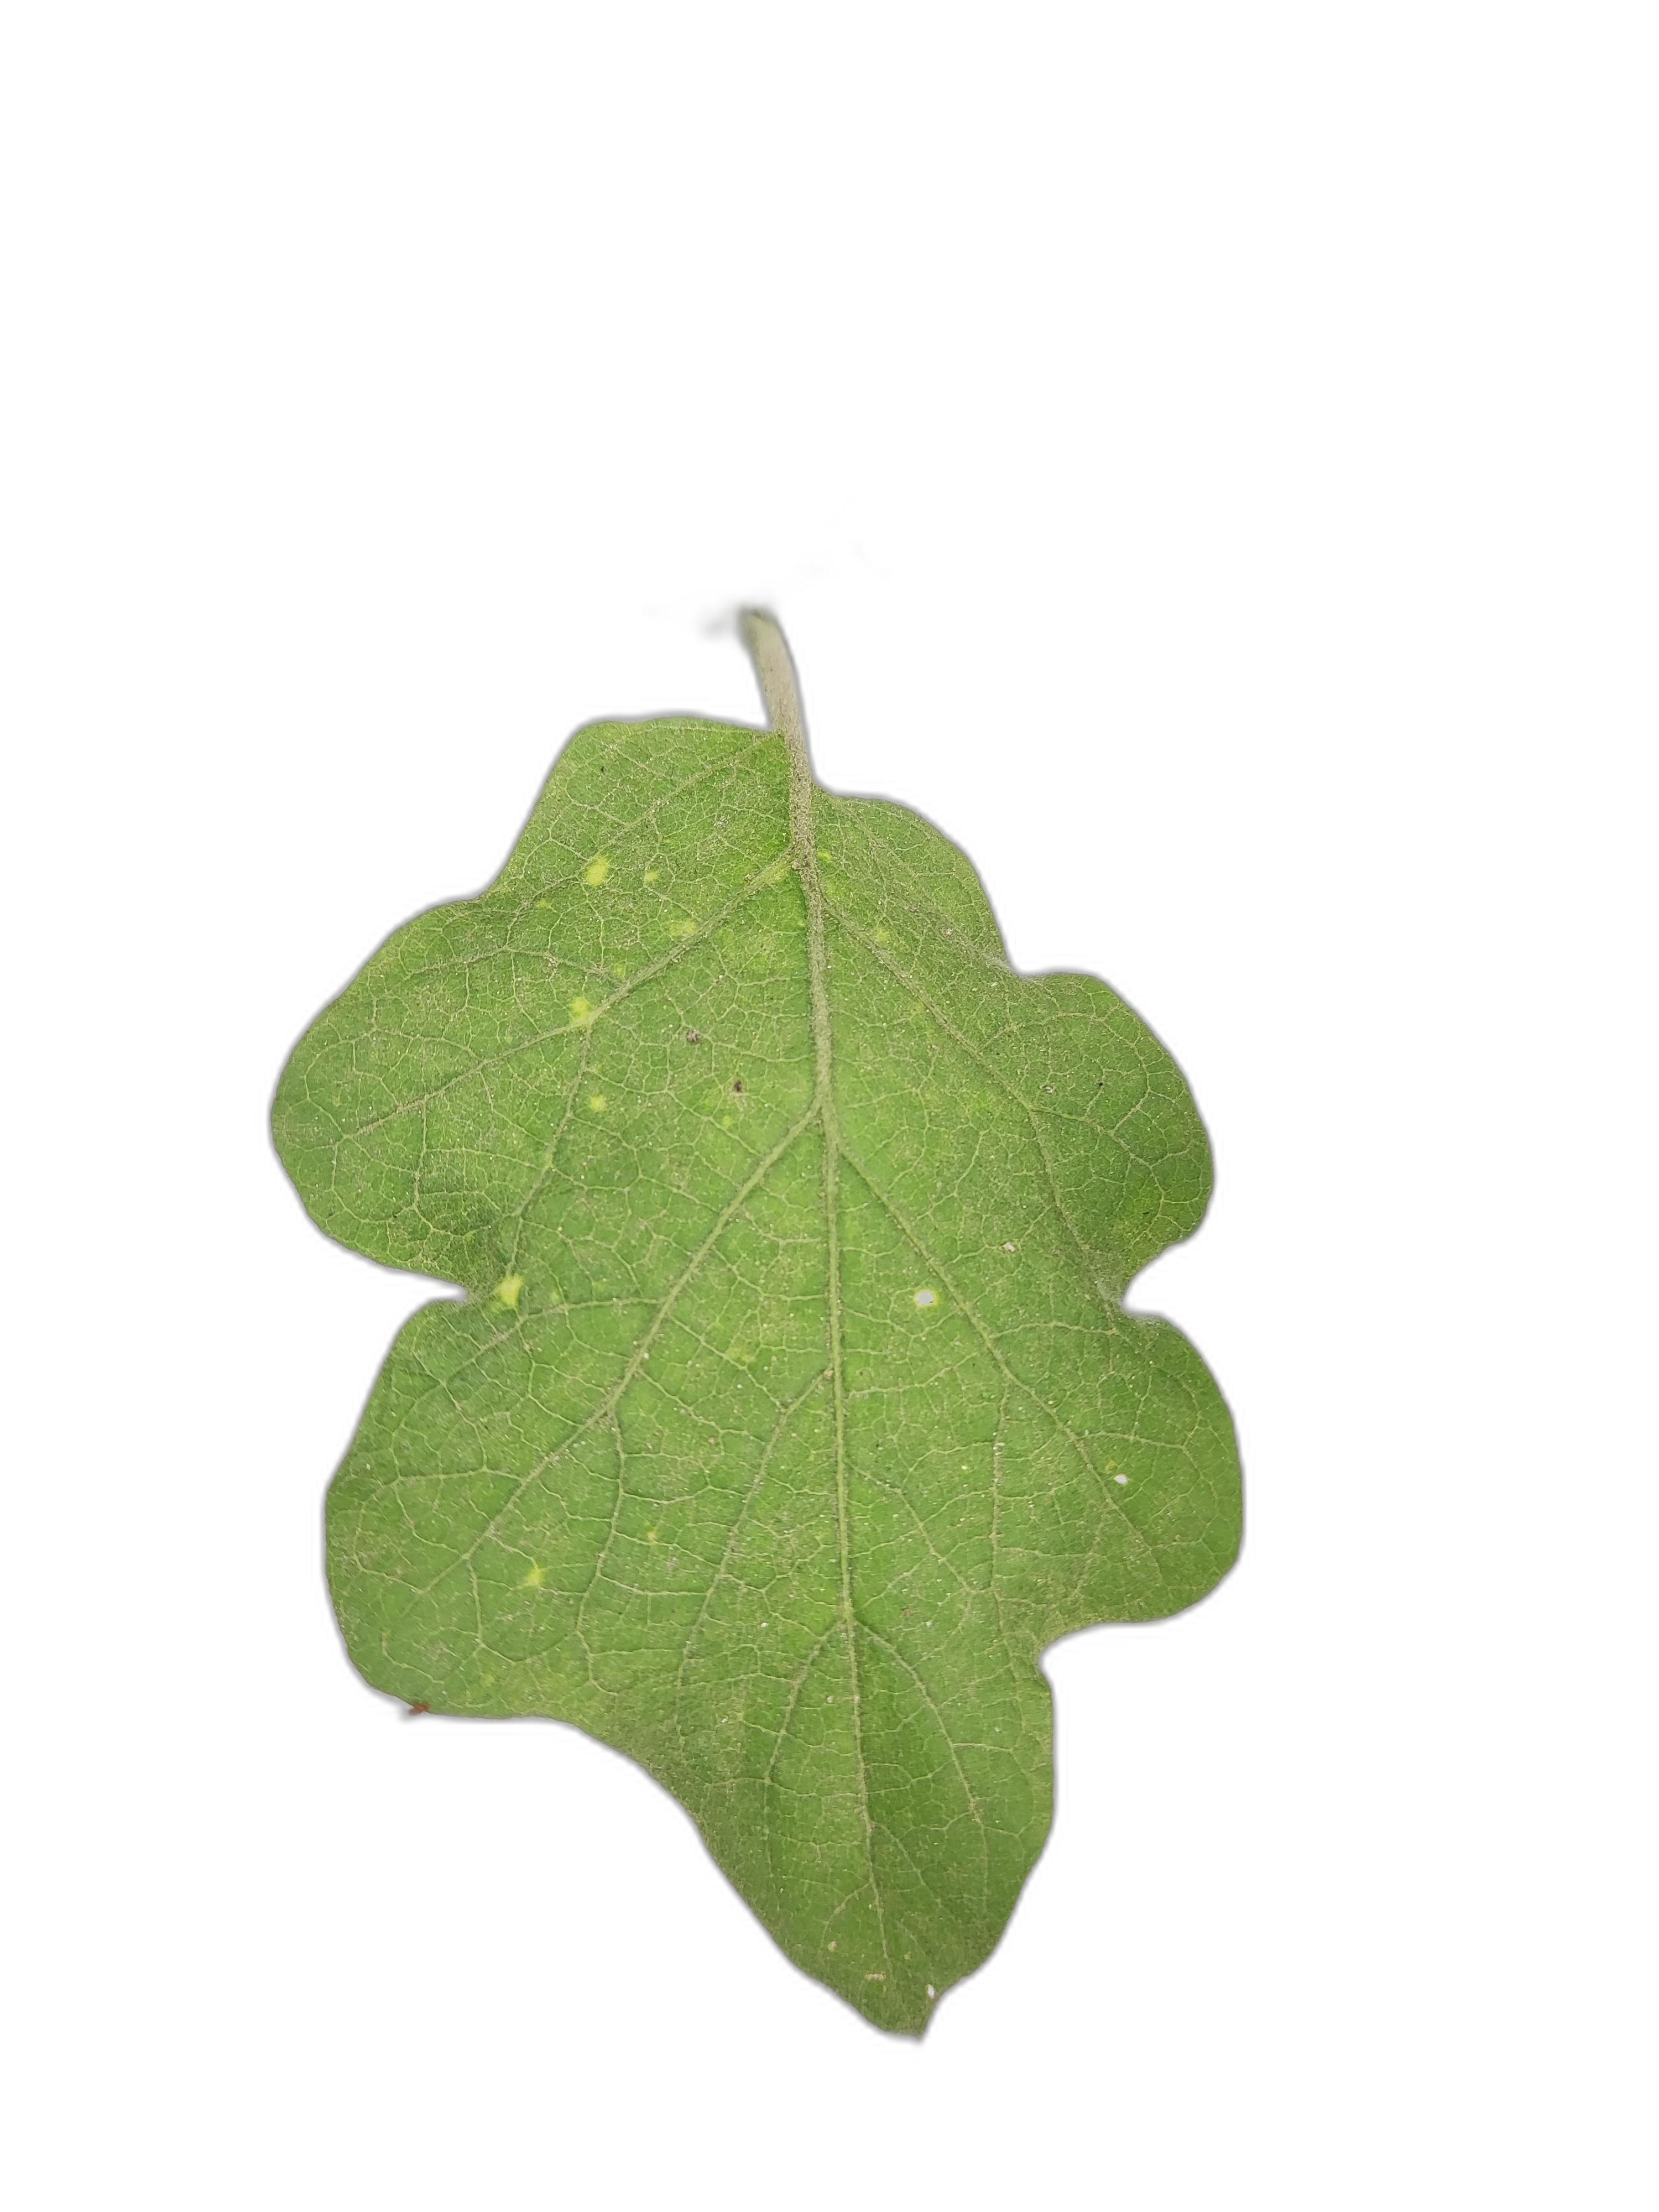
Label: Insect Pest Disease